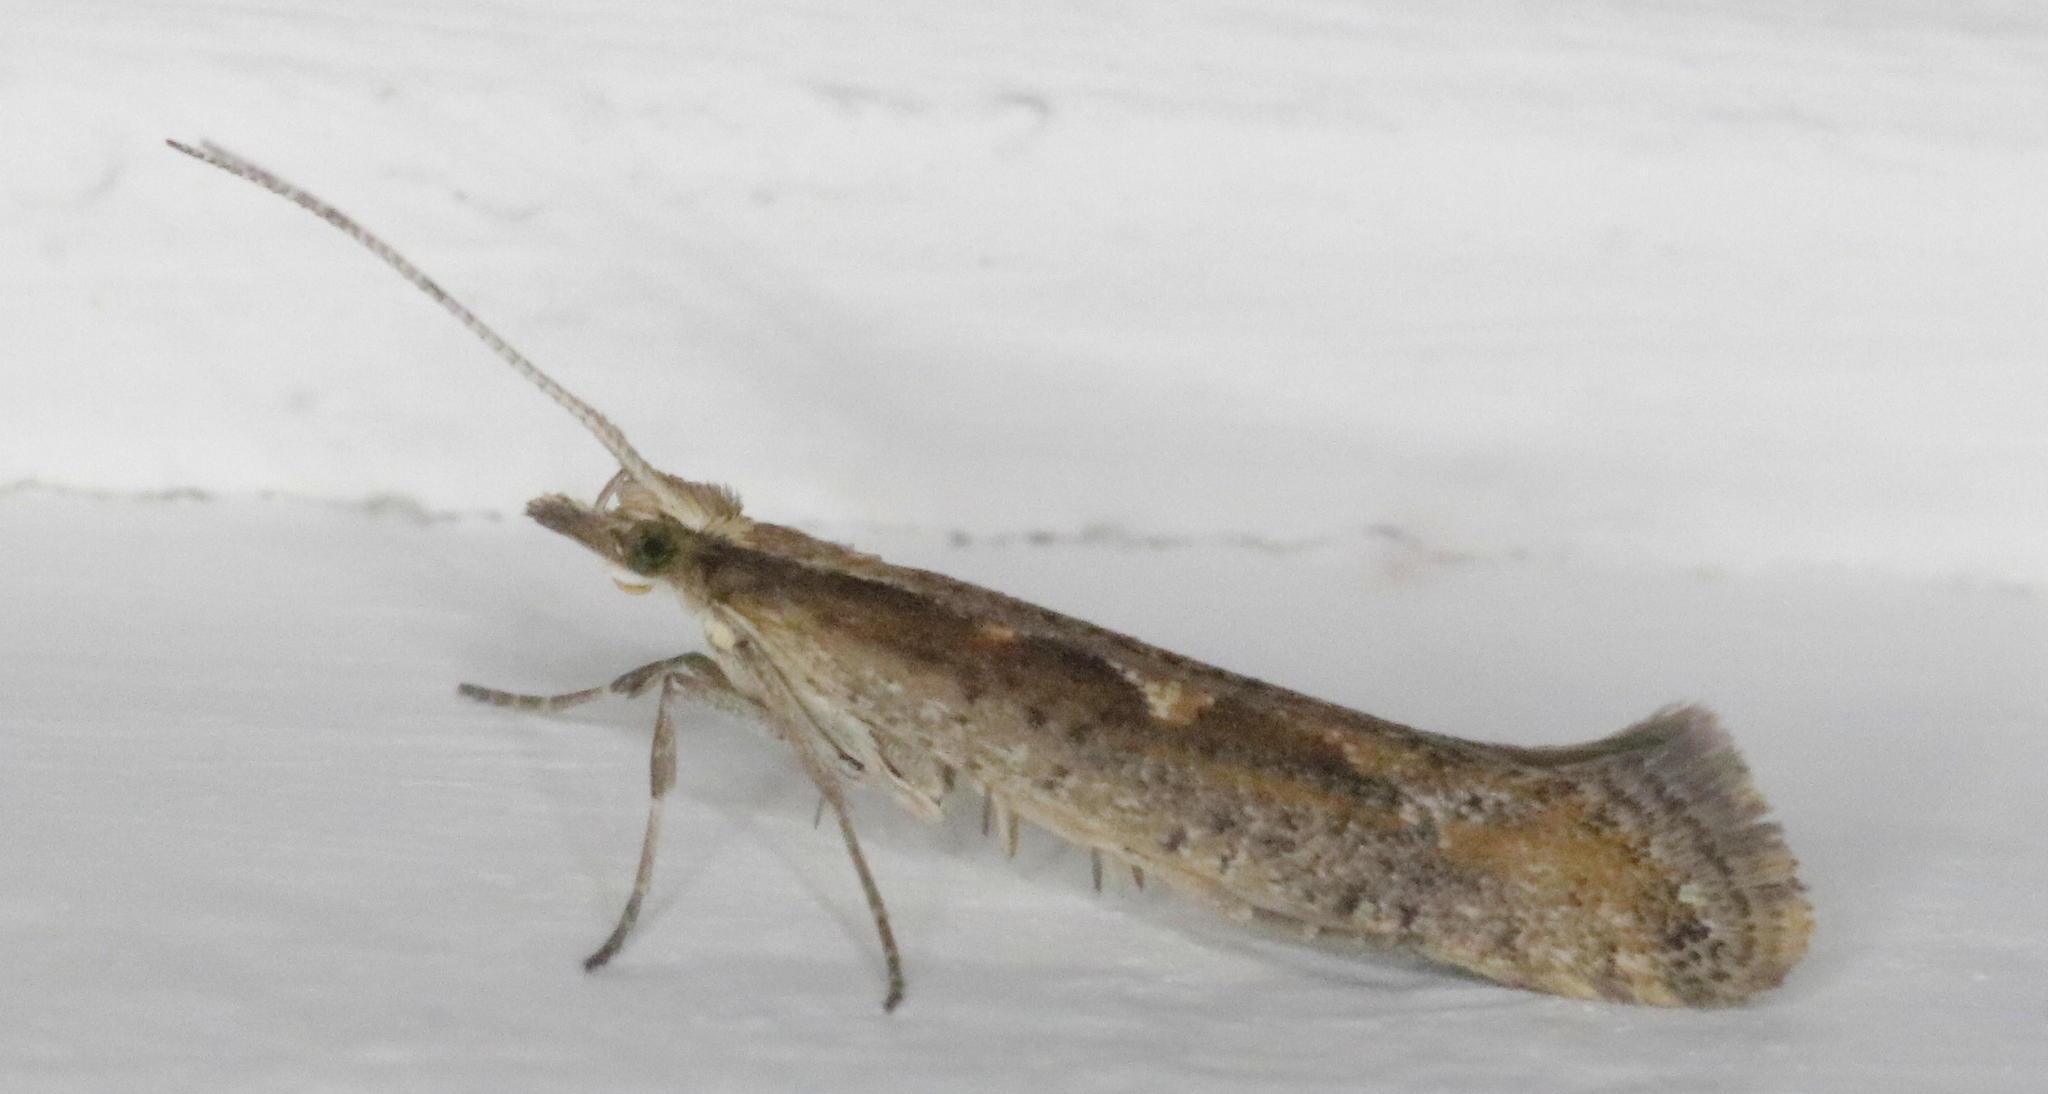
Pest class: diamondback_moth